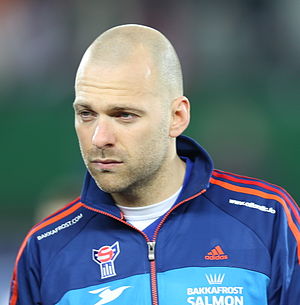
Christian Holst (fodboldspiller)
Christian Lamhauge Holst er en færøsk/dansk tidligere fodboldspiller, der har spillet for flere forskellige danske klubber, senest for Fremad Amager. Han har også spillet for Thurø, Svendborg, Lyngby og fra sommeren 2008 til 2014 for Silkeborg IF. Holst spillede offensiv midtbane og angriber.